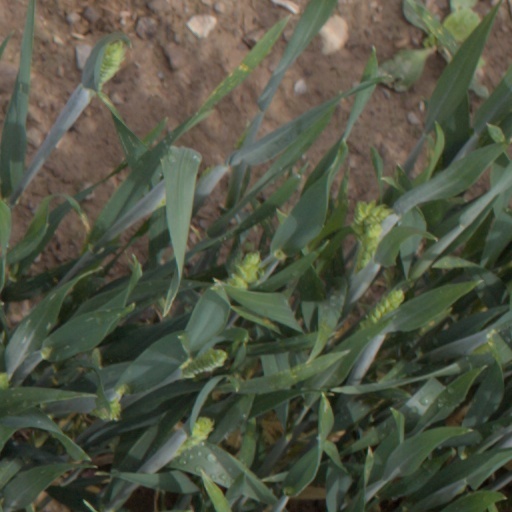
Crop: wheat